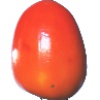
Label: kaki